Elections in Jammu and Kashmir

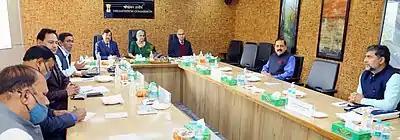
Chairperson of Delimitation Commission, Retd. Justice Ranjana Prakash Desai along with Union Minister Jitendra Singh at a meeting on the delimitation process of UT of JK, in February 2021.The Chief Election Commissioner, Sushil Chandra and others present.

The dominant parties post the 2024 election are the Jammu and Kashmir National Conference and the Bharatiya Janata Party. The popularity of JKPDP and Congress has reduced over the years and their seats in the assembly are now in single digits.